Chertsey

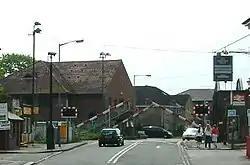
The level crossing at Chertsey

Chertsey Bridge is a Scheduled Ancient Monument and Grade II* listed structure that has a listed "City (of London tax) Post" at one end, and nearby milestones. It is predominantly of ashlar light stone with two white flagstone york stone pavements with a low weight limit and narrow carriageways inappropriate to HGVs, which have Staines Bridge, Walton Bridge or motorway alternatives to reach Spelthorne.